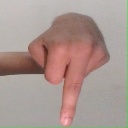
अक्षर: प